Nederlands Israëlitische Gemeente Den Haag

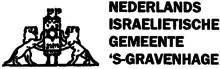
NIG Den Haag logo

The Dutch Israelite Religious Community of The Hague (Dutch: "Nederlands Israëlitische Gemeente Den Haag"; NIG Den Haag) is the Ashkenazi Orthodox Jewish community in The Hague and is a member of the Nederlands-Israëlitisch Kerkgenootschap (English: Dutch Israelite Religious Community) (NIK).